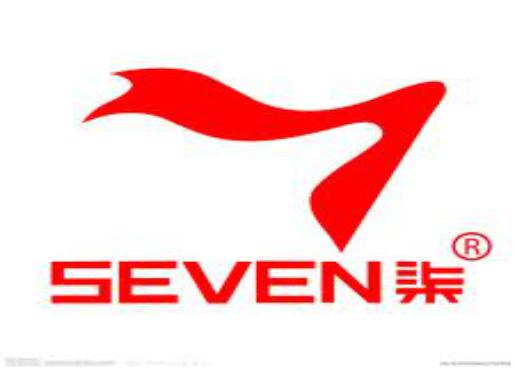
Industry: Clothes